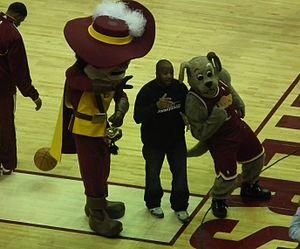
Les Cavaliers de Cleveland, également surnommés les Cavs, sont une franchise de basket-ball de la NBA basée à Cleveland dans l'État de l'Ohio. Fondé en 1970, le club joue ses matchs à domicile dans la Quicken Loans Arena. Il évolue dans la Conférence Est et est opposé aux Bulls de Chicago, aux Pacers de l'Indiana, aux Pistons de Détroit et aux Bucks de Milwaukee au sein de la Division Centrale.